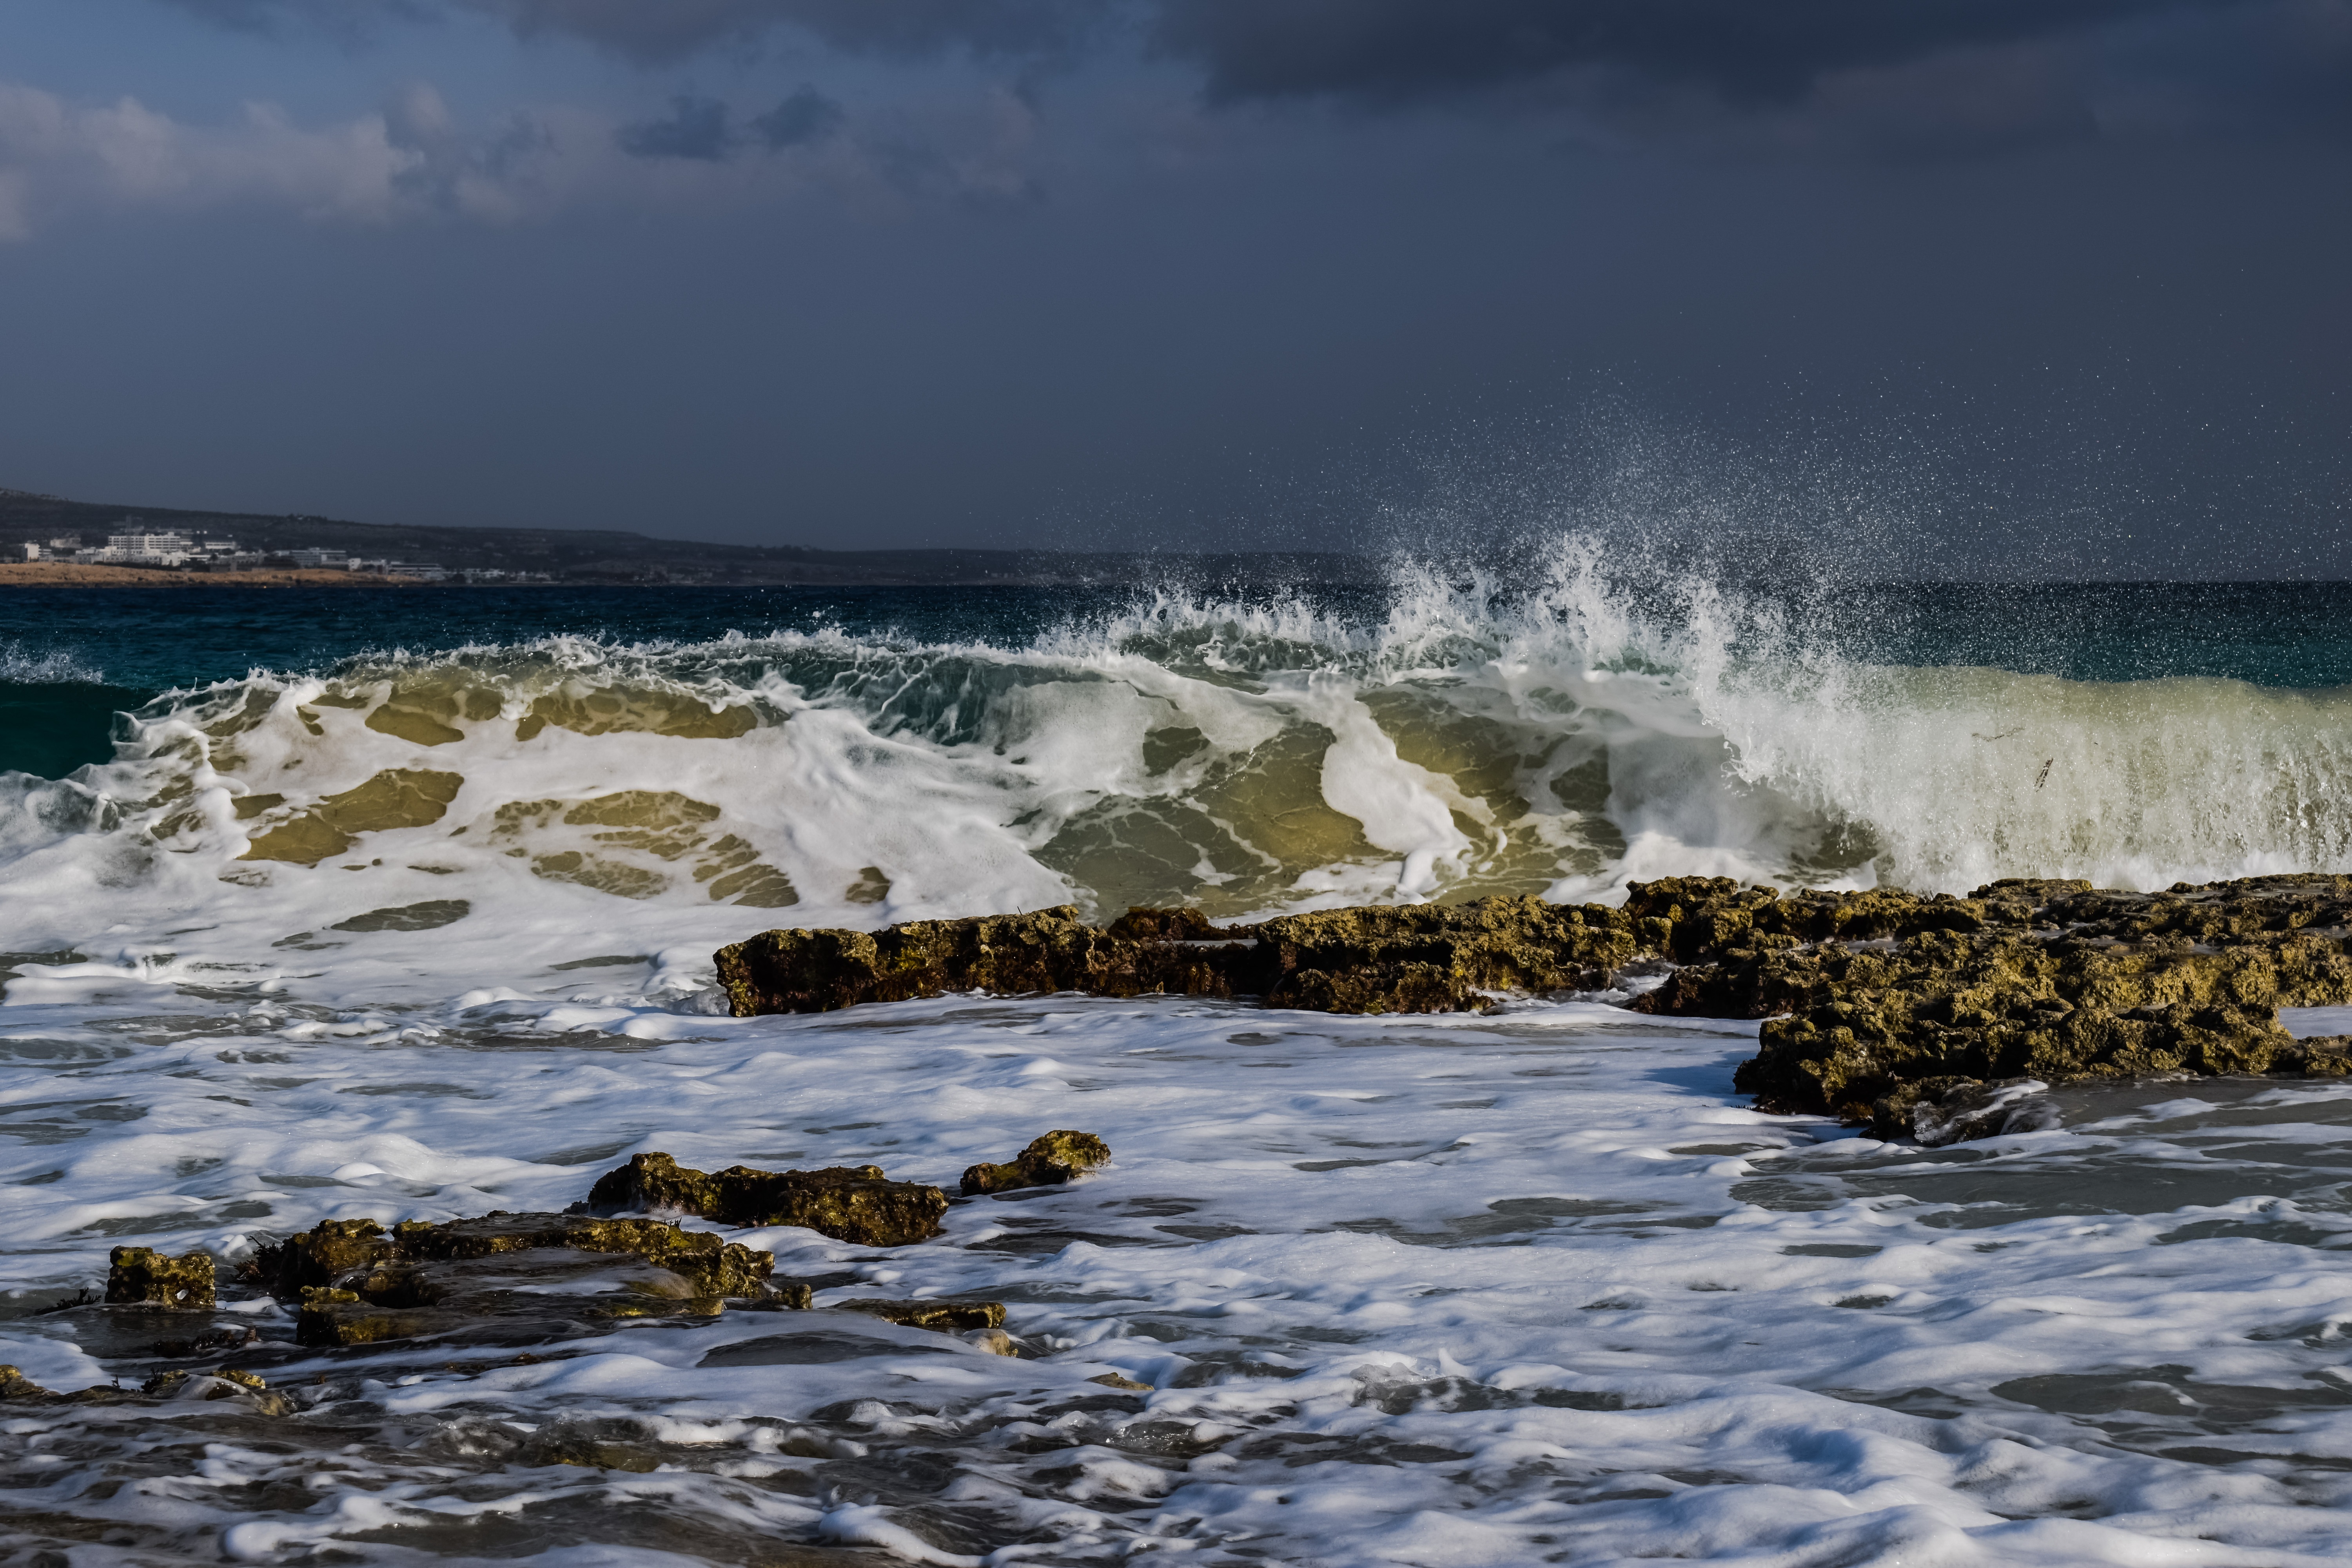
wave, sea, shore, coast, nature, wind wave, ocean, body of water, water, beach, weather, rock, horizon, cloud, morning, bay, terrain